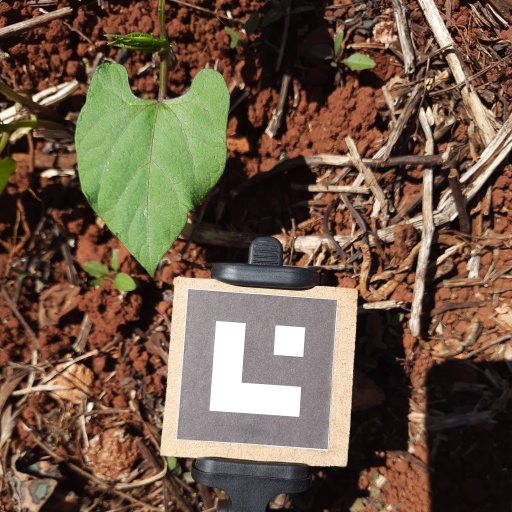
Observations: wavy surface, no eating holes, under sunlight